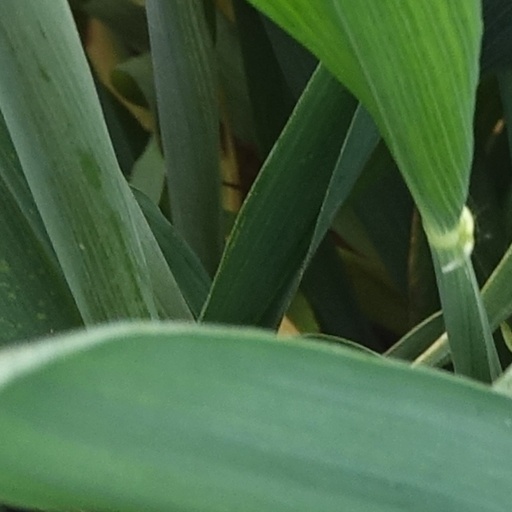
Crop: wheat